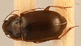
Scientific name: Amara quenseli
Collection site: Onaqui NEON (ONAQ), plot ONAQ_018